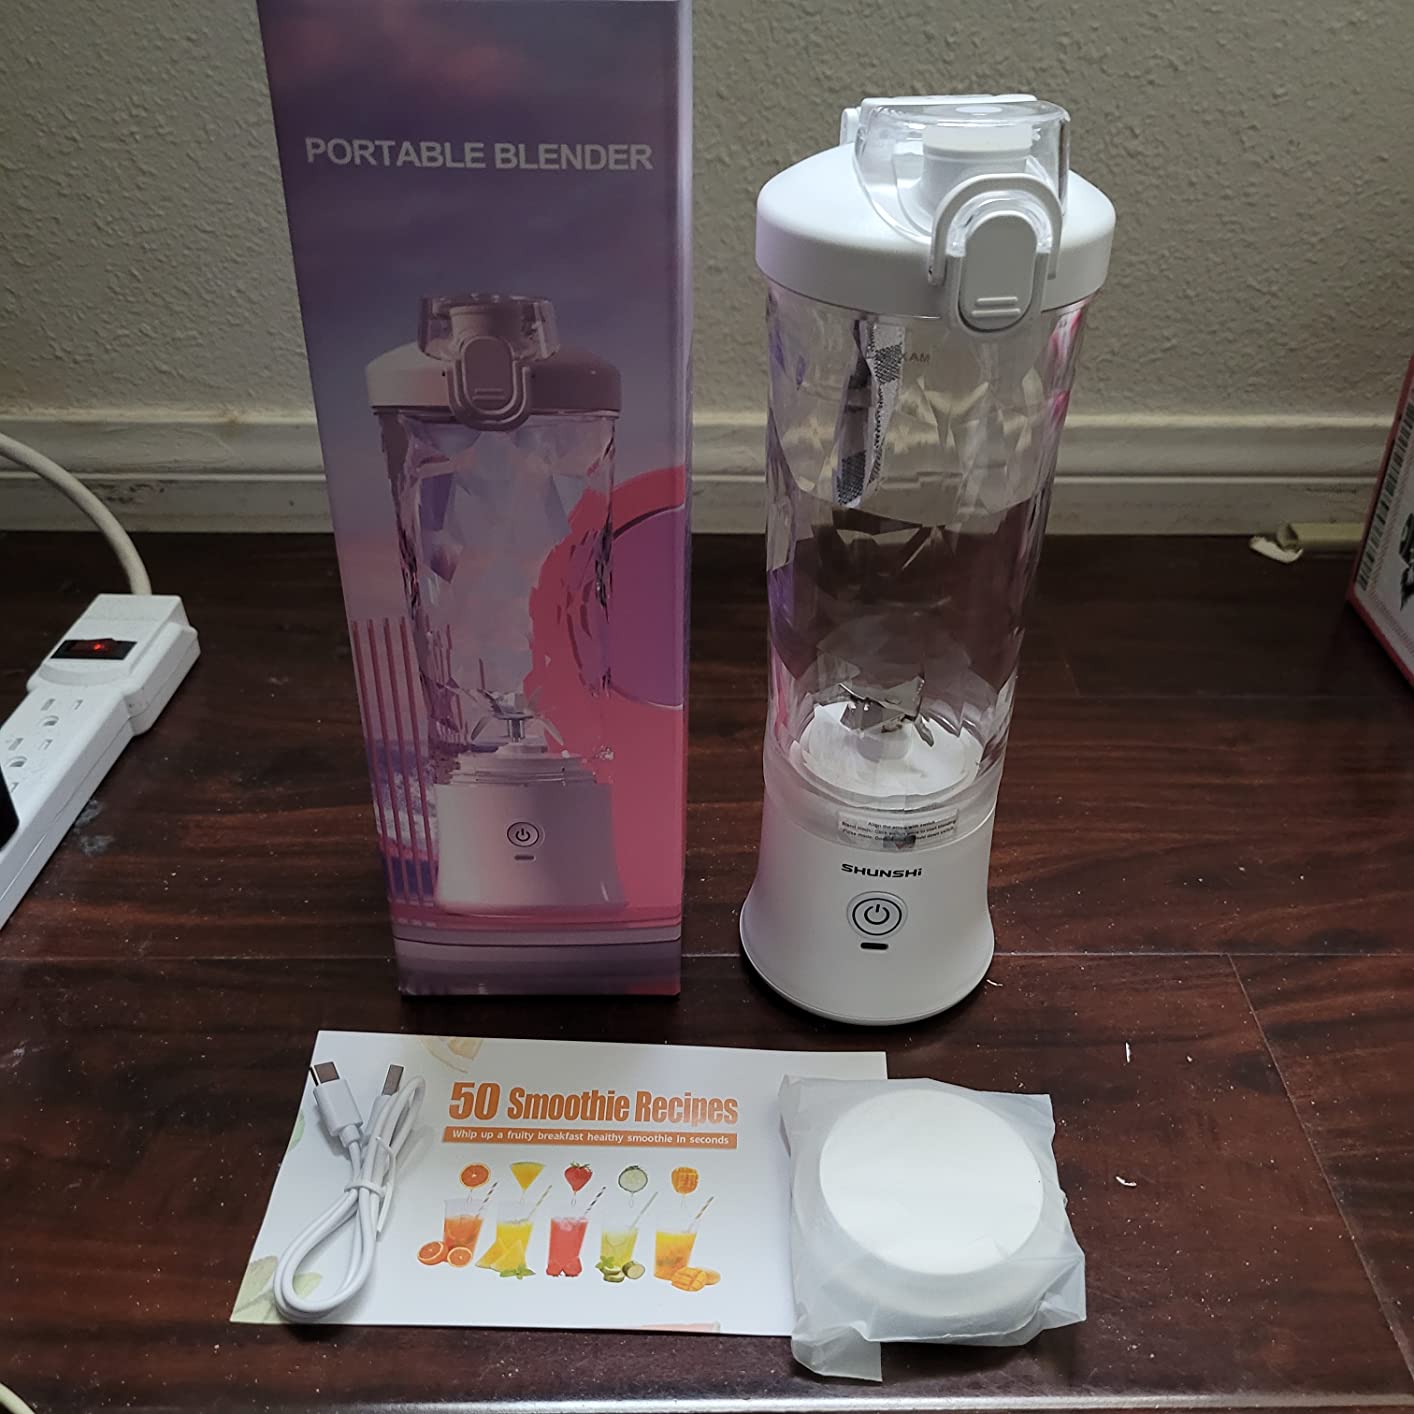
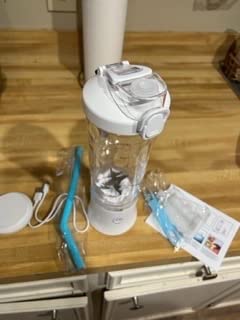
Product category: items_blender
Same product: yes